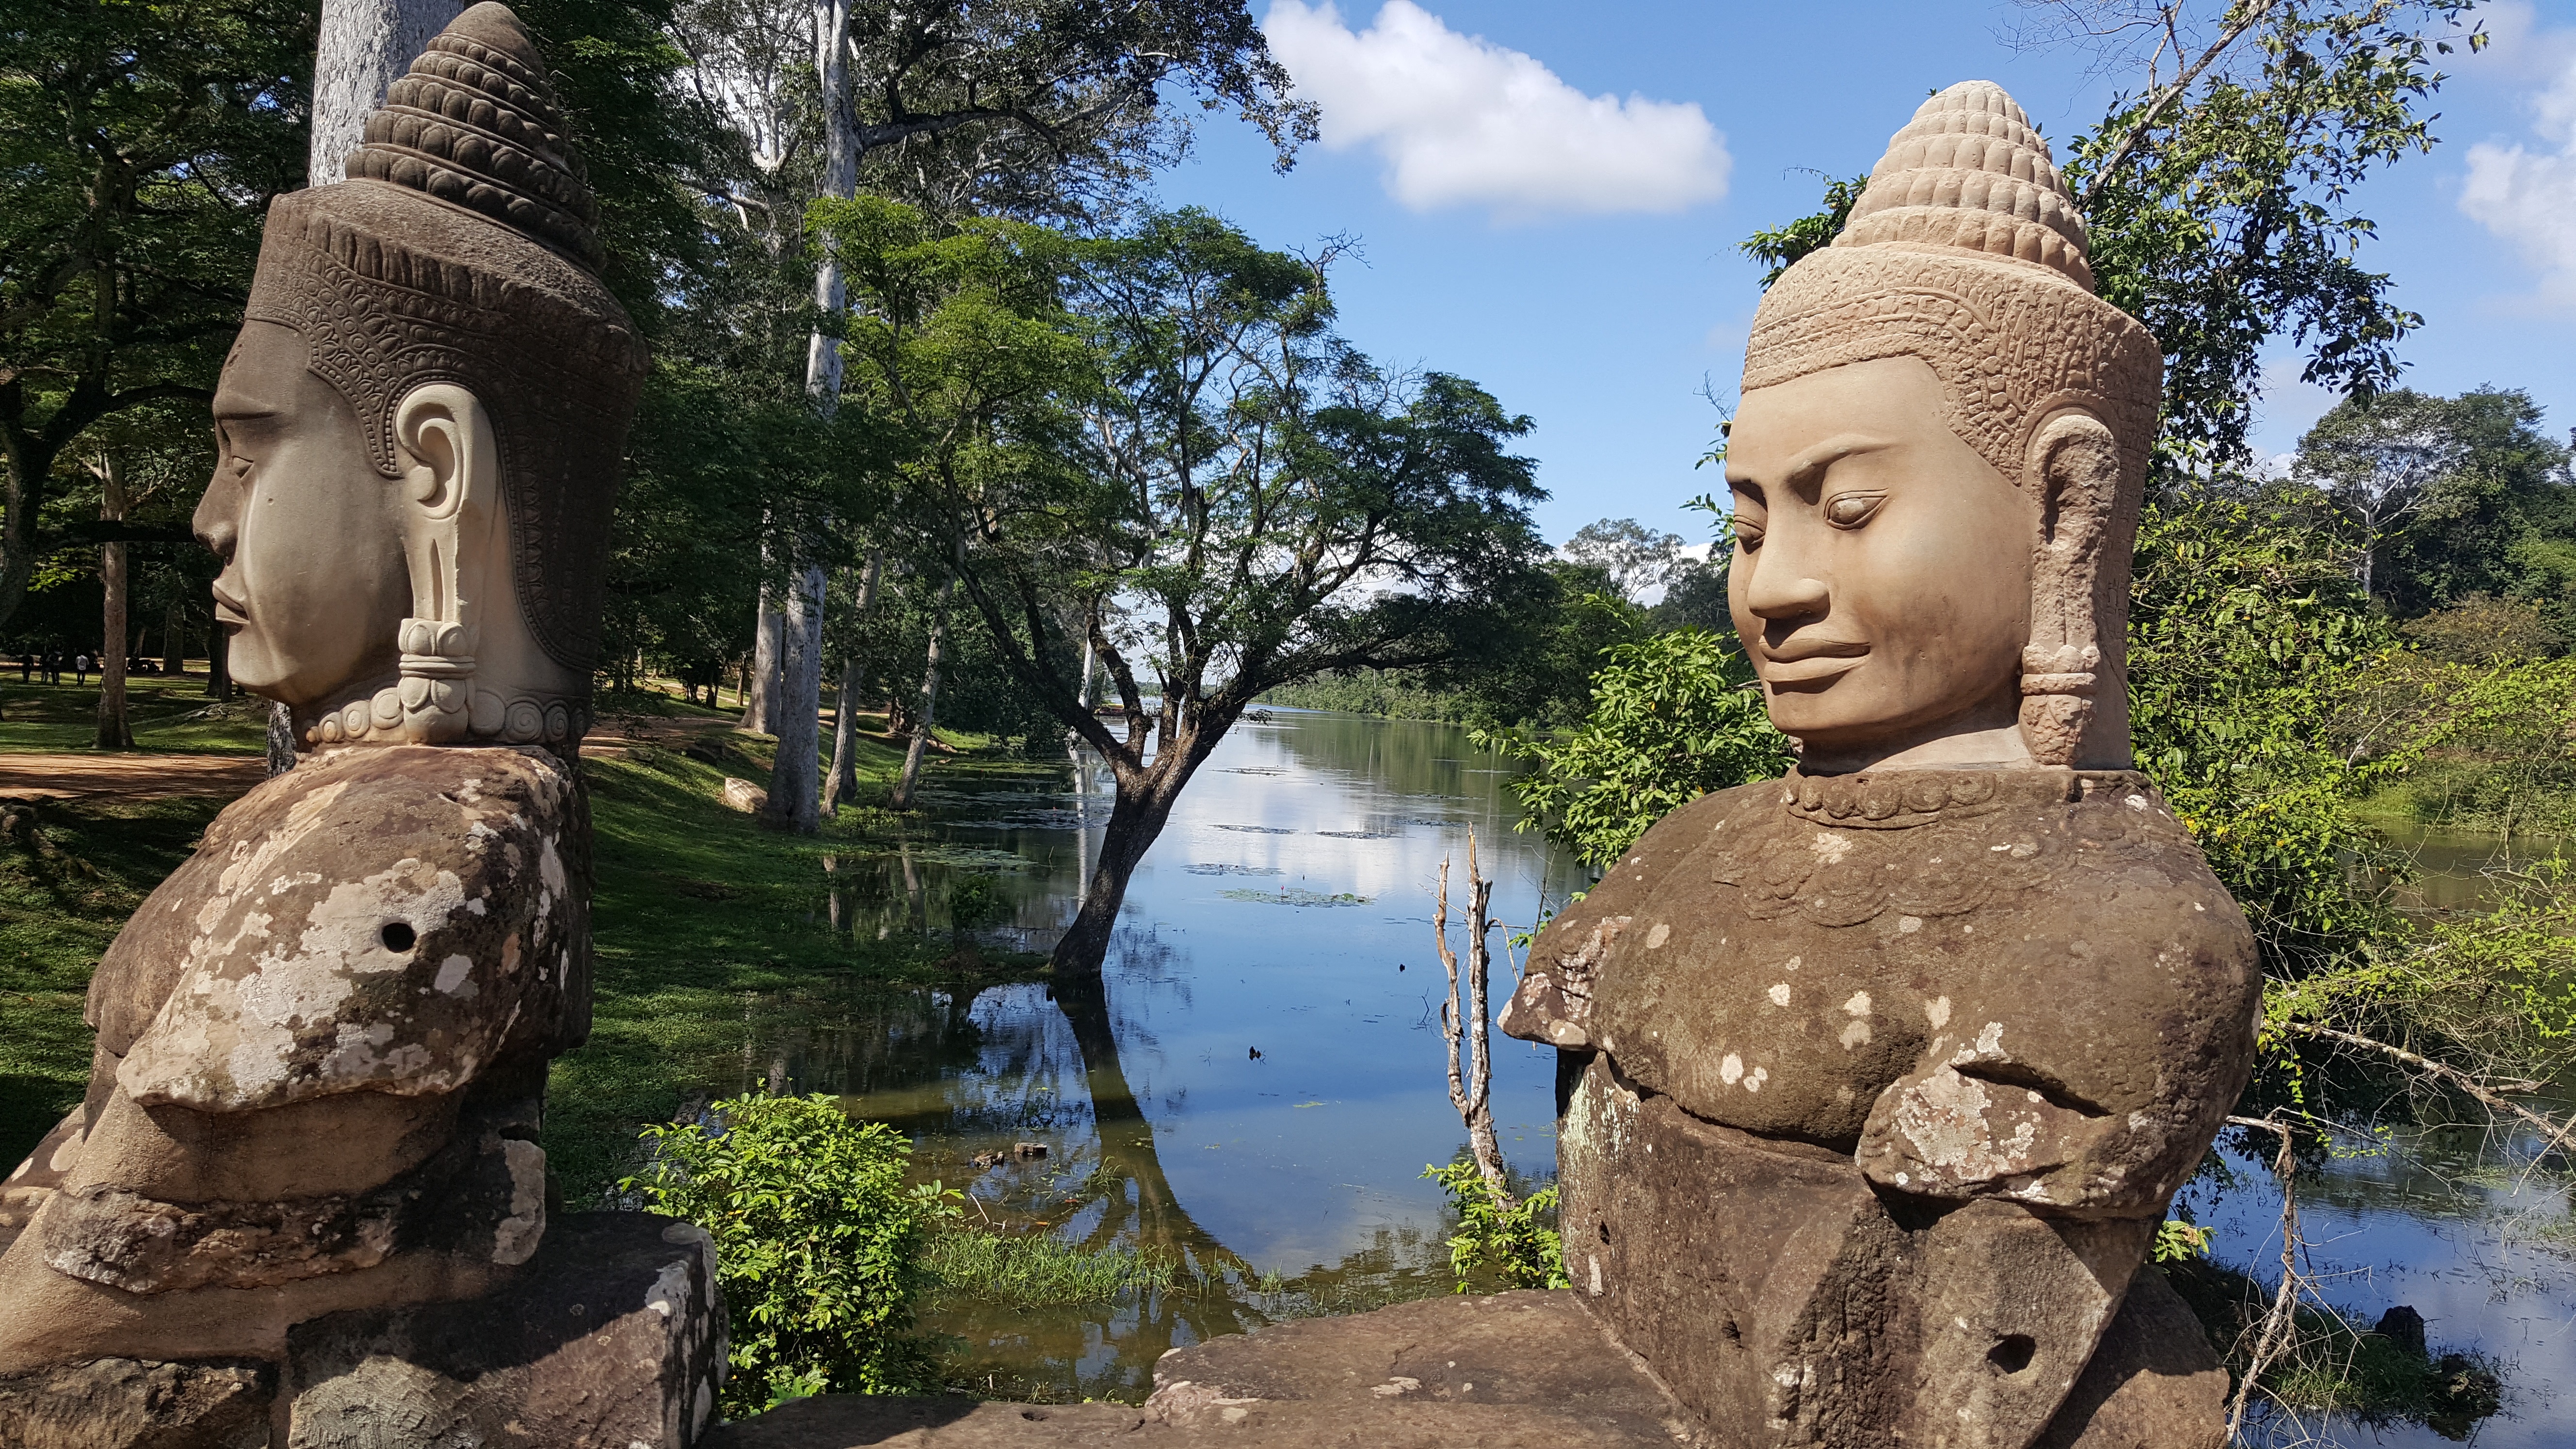
landscape, tree, water, nature, forest, rock, monument, vacation, travel, tranquility, statue, jungle, calm, religion, asia, rest, garden, tourism, zen, sculpture, stones, art, relaxation, meditation, temple, ruins, cambodia, serenity, carving, mythology, angkor, khmer, archaeological site, hindu temple, gautama buddha, ancient history